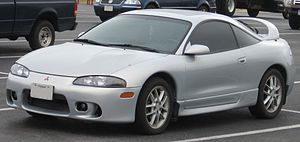
Mitsubishi Eclipse / Eclipse (D30, 1995−2000)
Mitsubishi Eclipse var en sportscoupé udviklet i joint venture mellem bilfabrikanterne Mitsubishi, Plymouth og Chryslers datterselskab Eagle. Til dette formål blev firmaet Diamond Star Motors grundlagt i 1985.